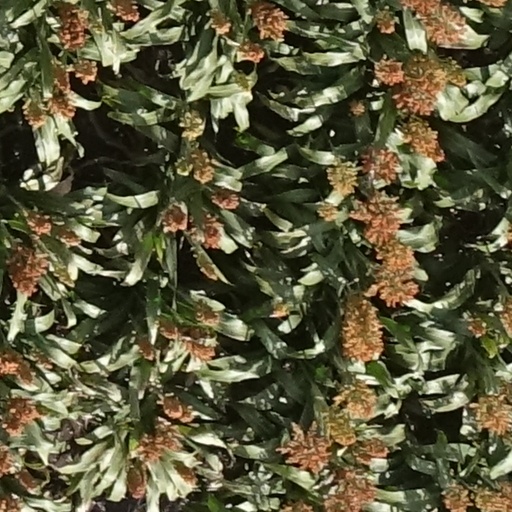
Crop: sorghum